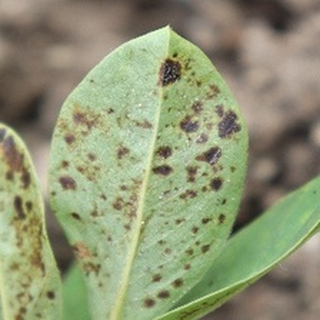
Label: groundnut_rust